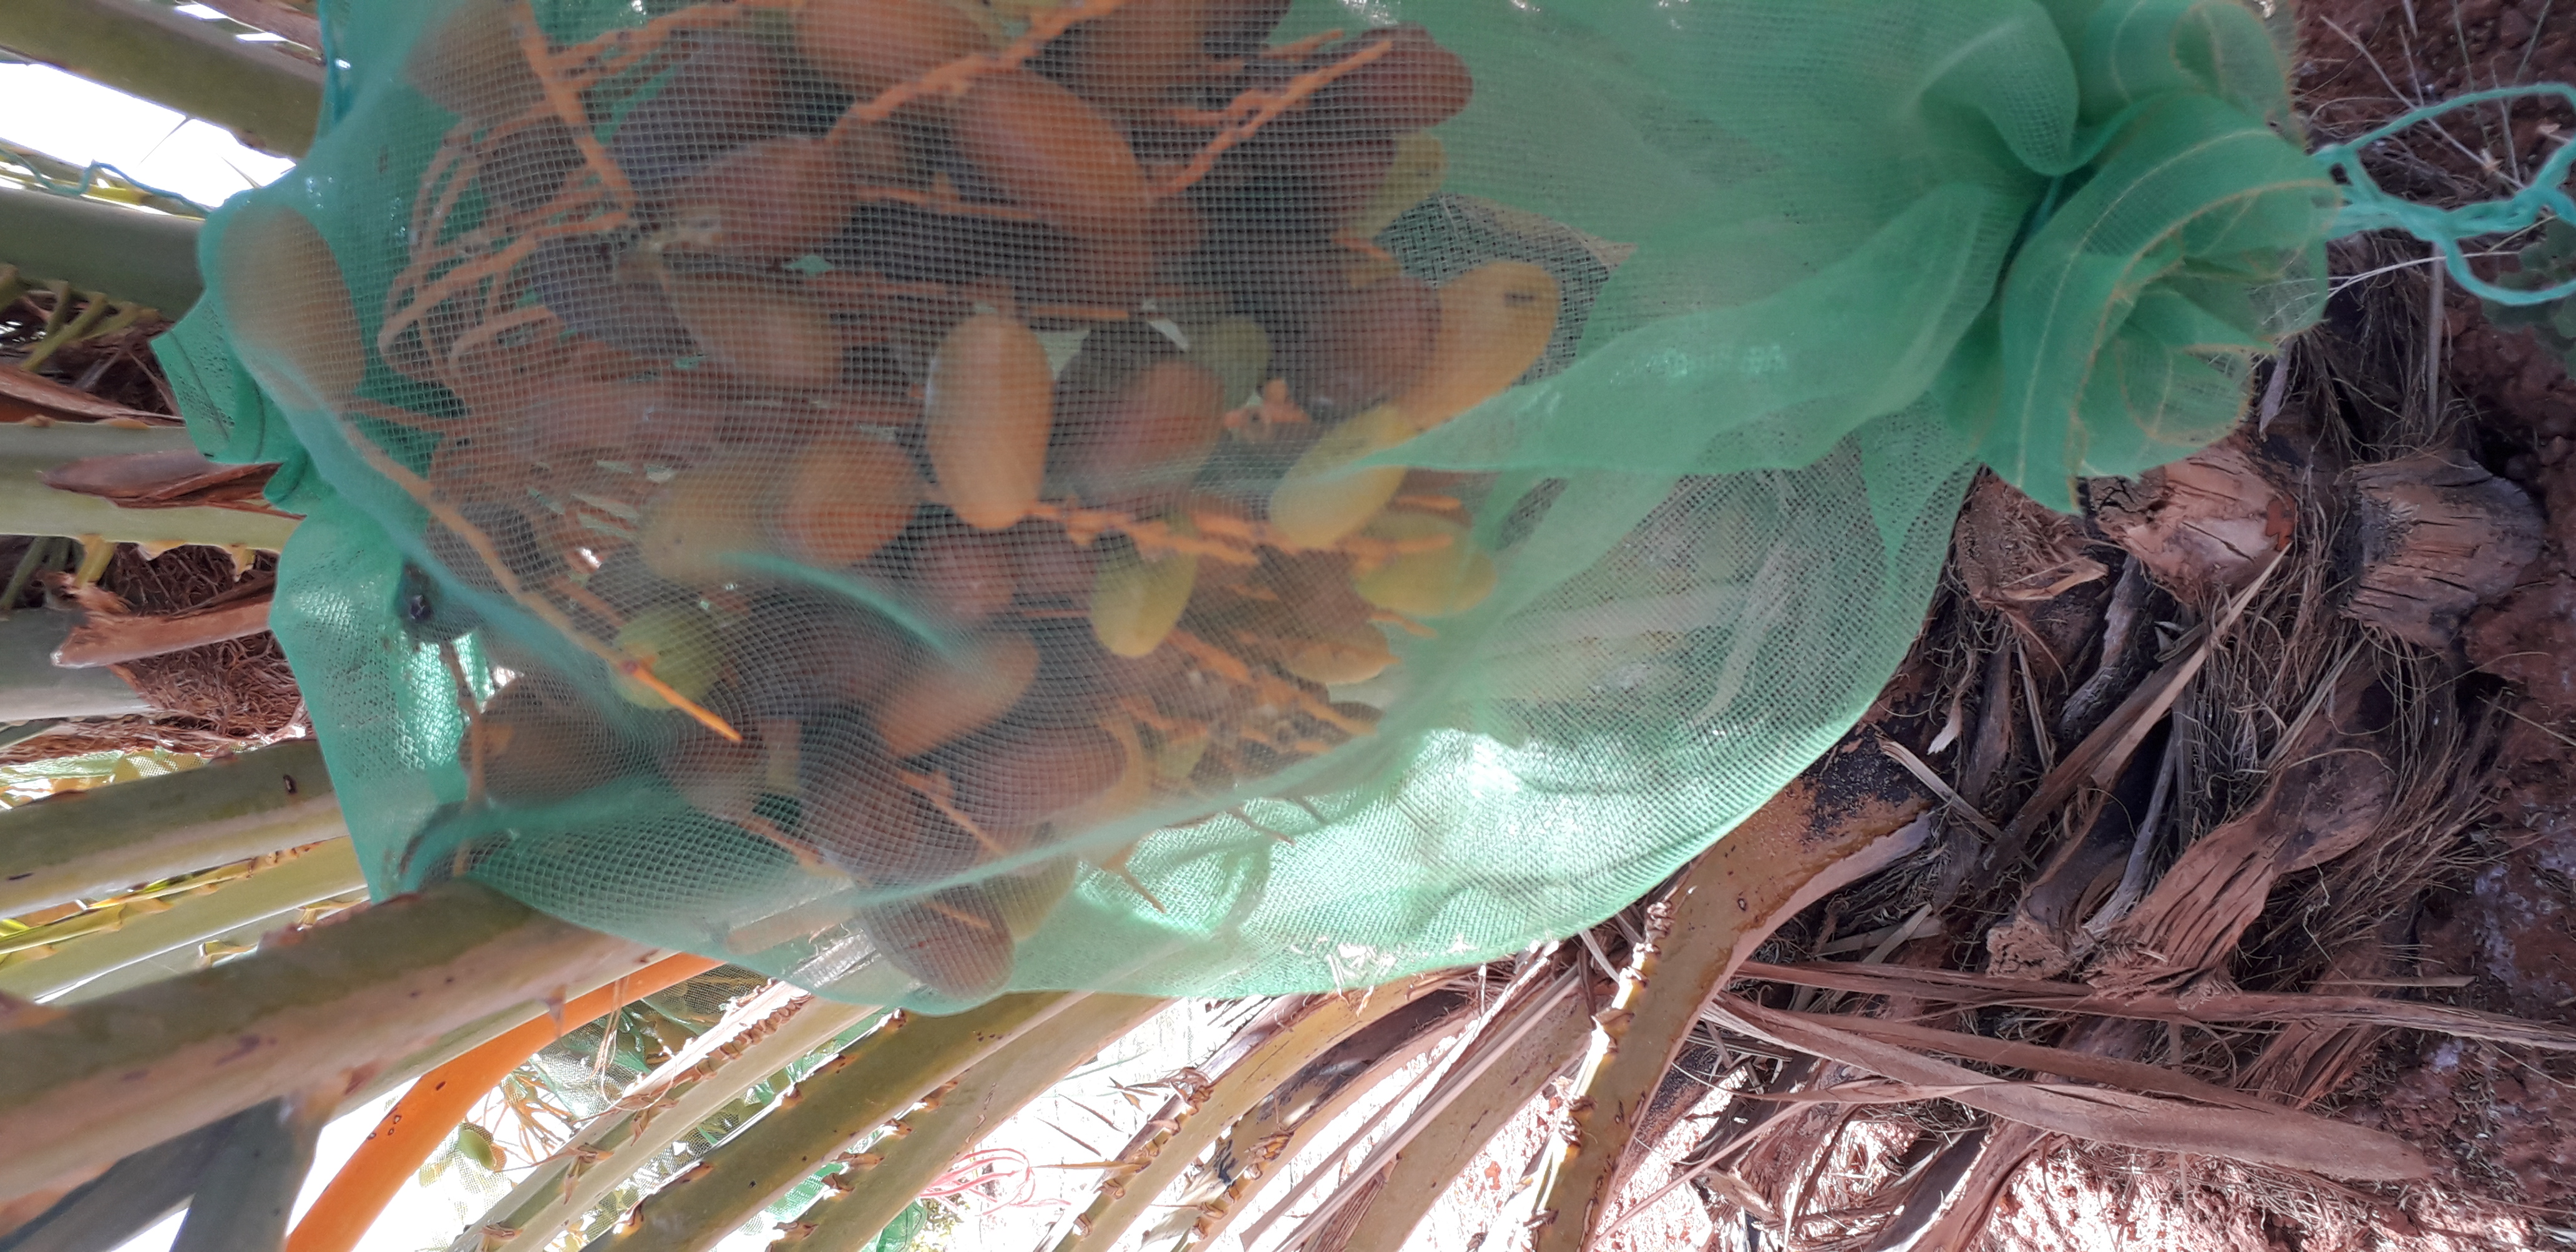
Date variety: kholt